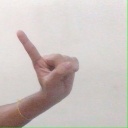
अक्षर: ए